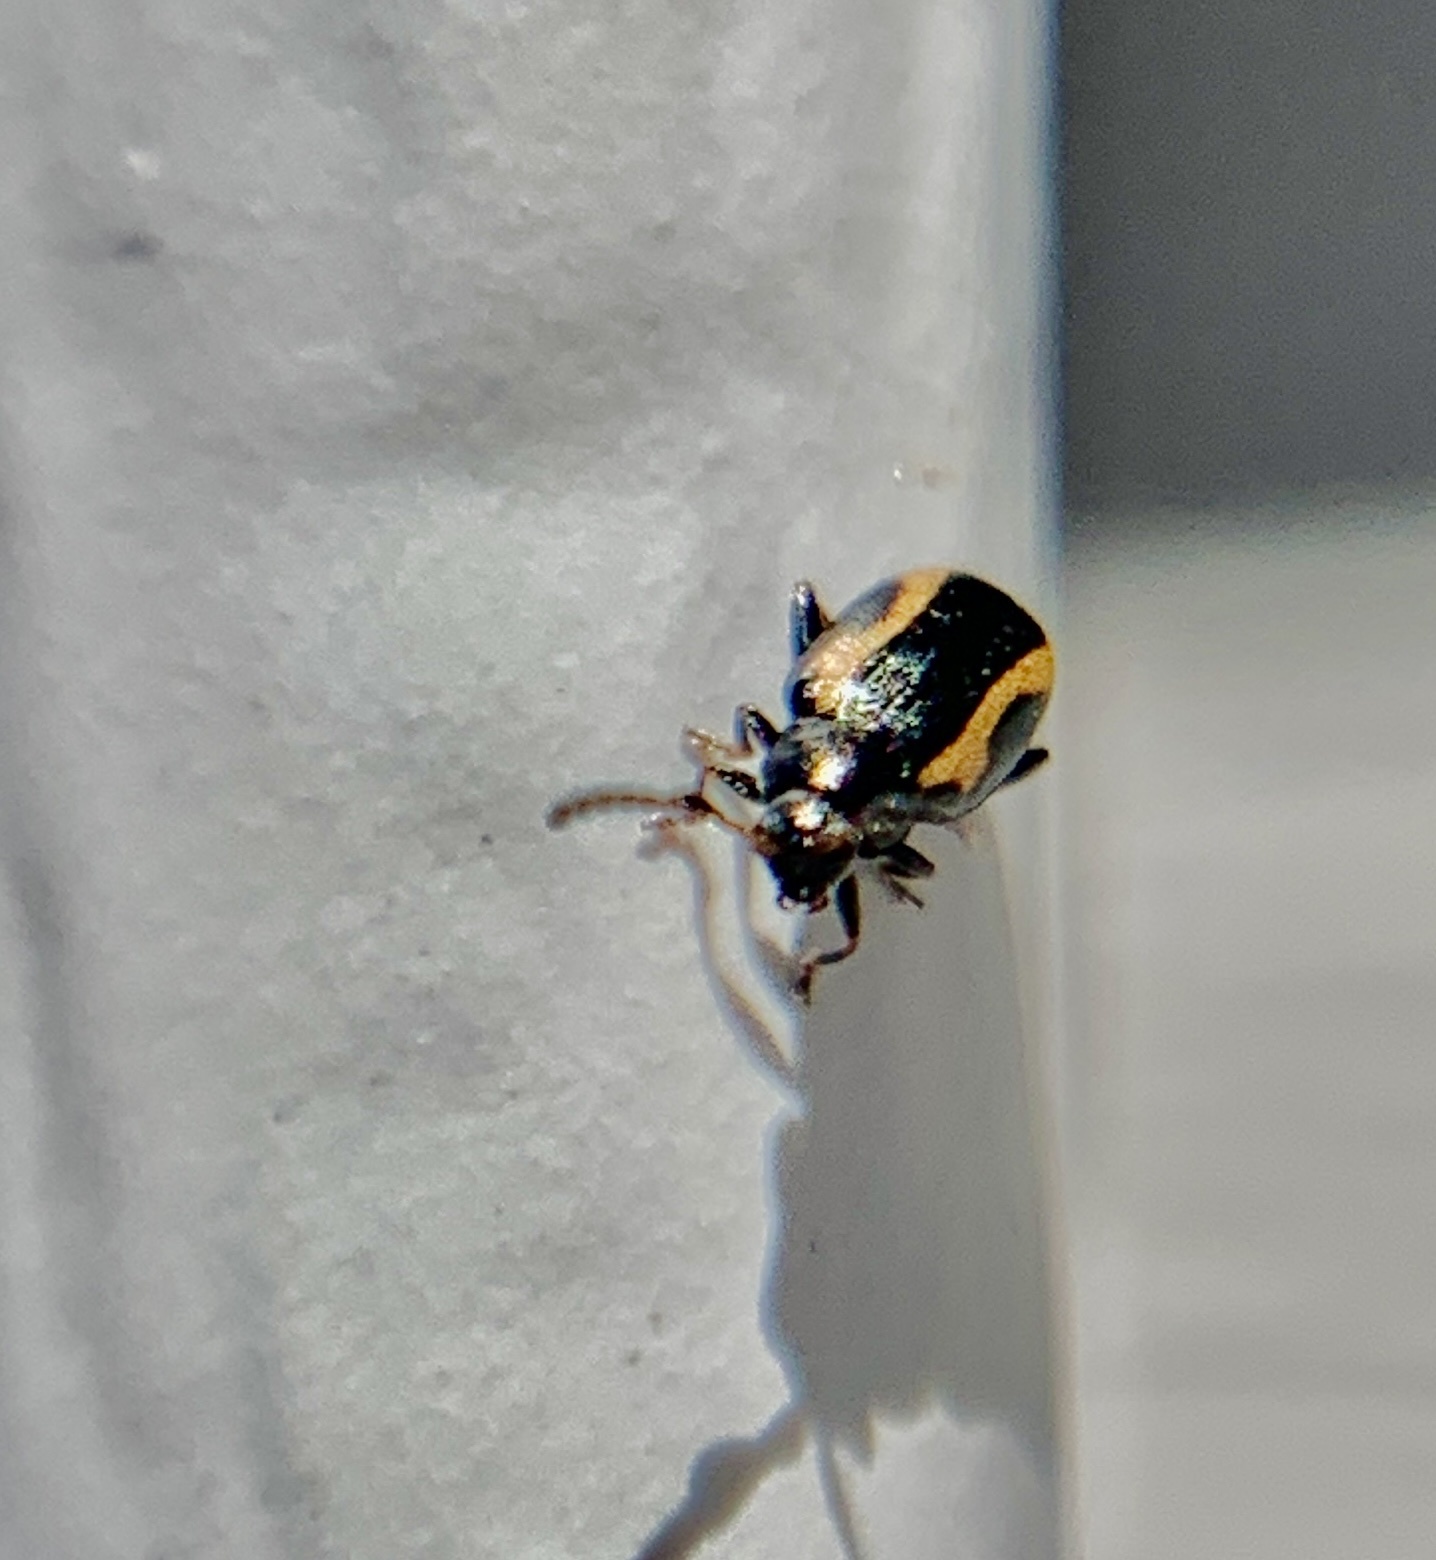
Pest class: striped_flea_beetle